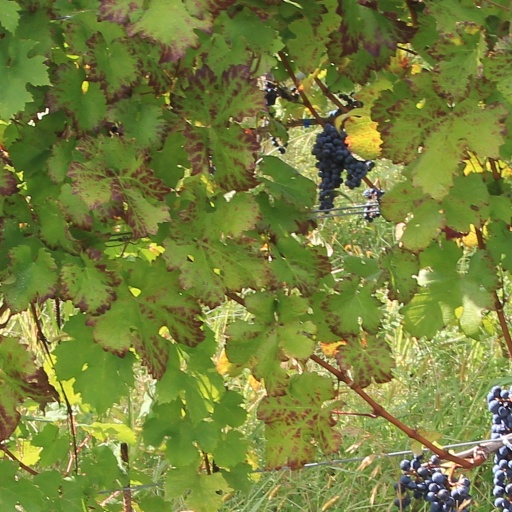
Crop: grape